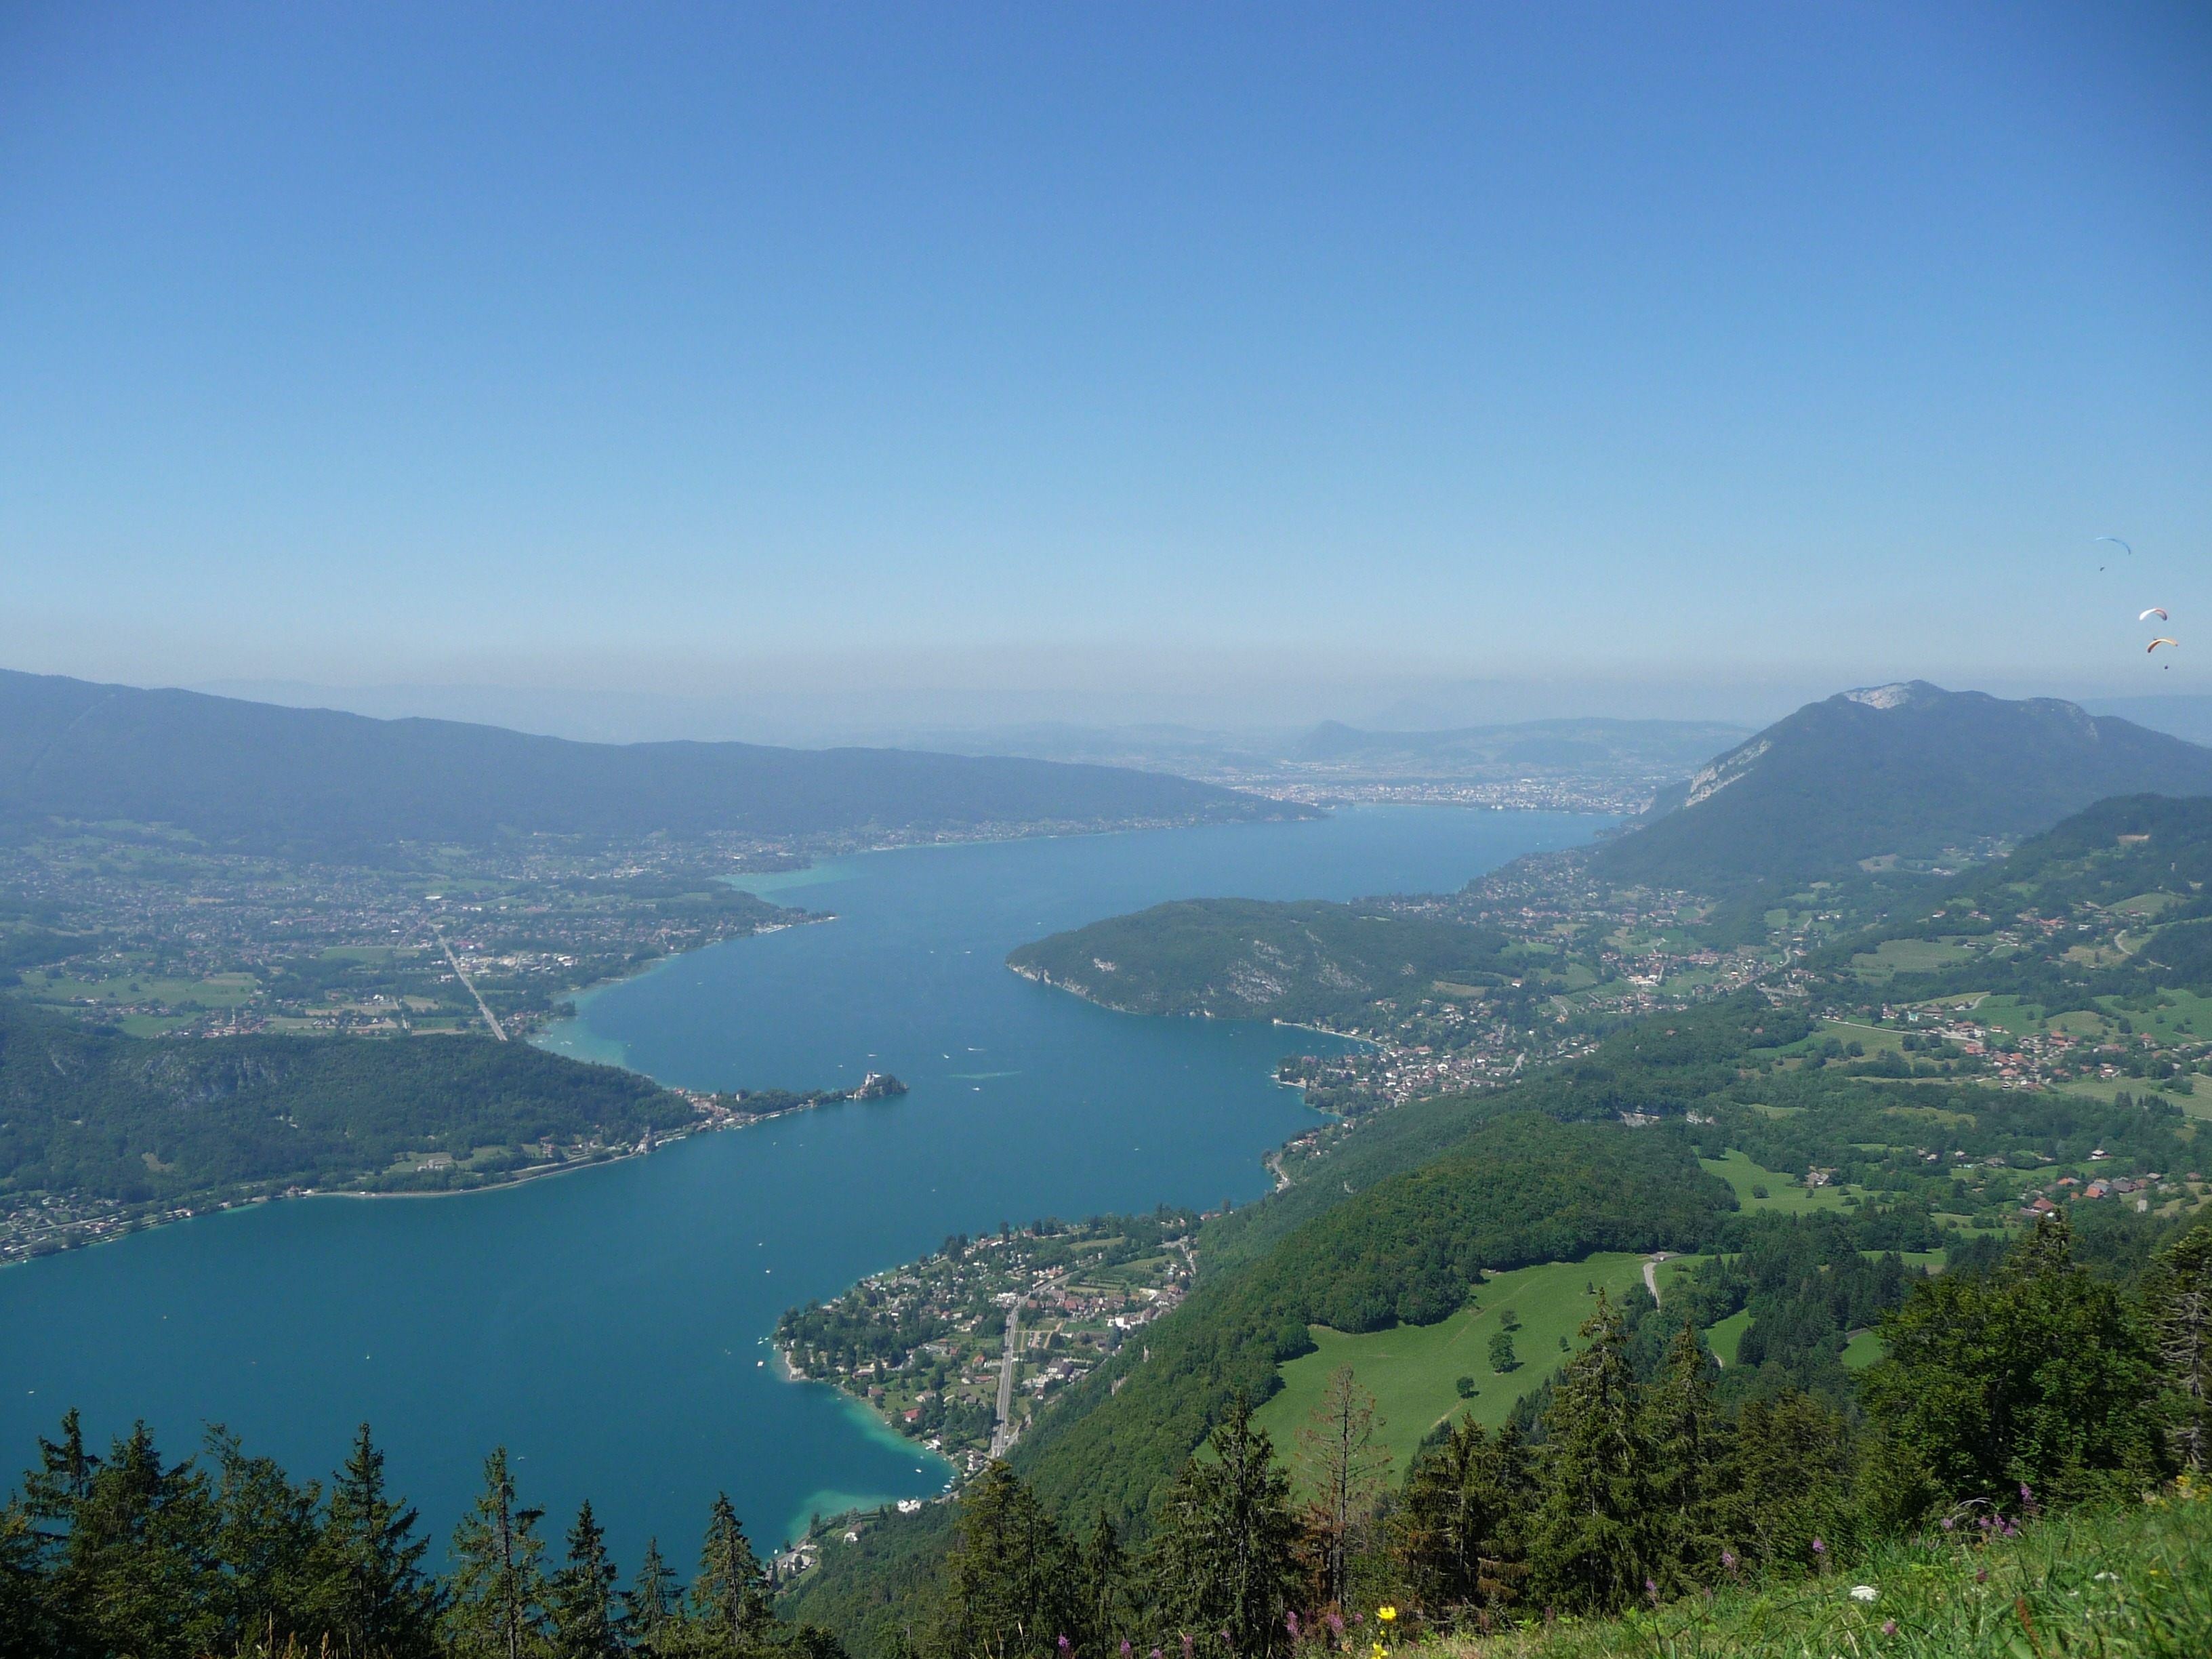
landscape, sea, coast, mountain, hill, lake, mountain range, france, fjord, reservoir, ridge, paragliding, body of water, alps, annecy, fell, loch, landform, mountainous landforms